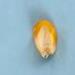
Maize quality: Bad